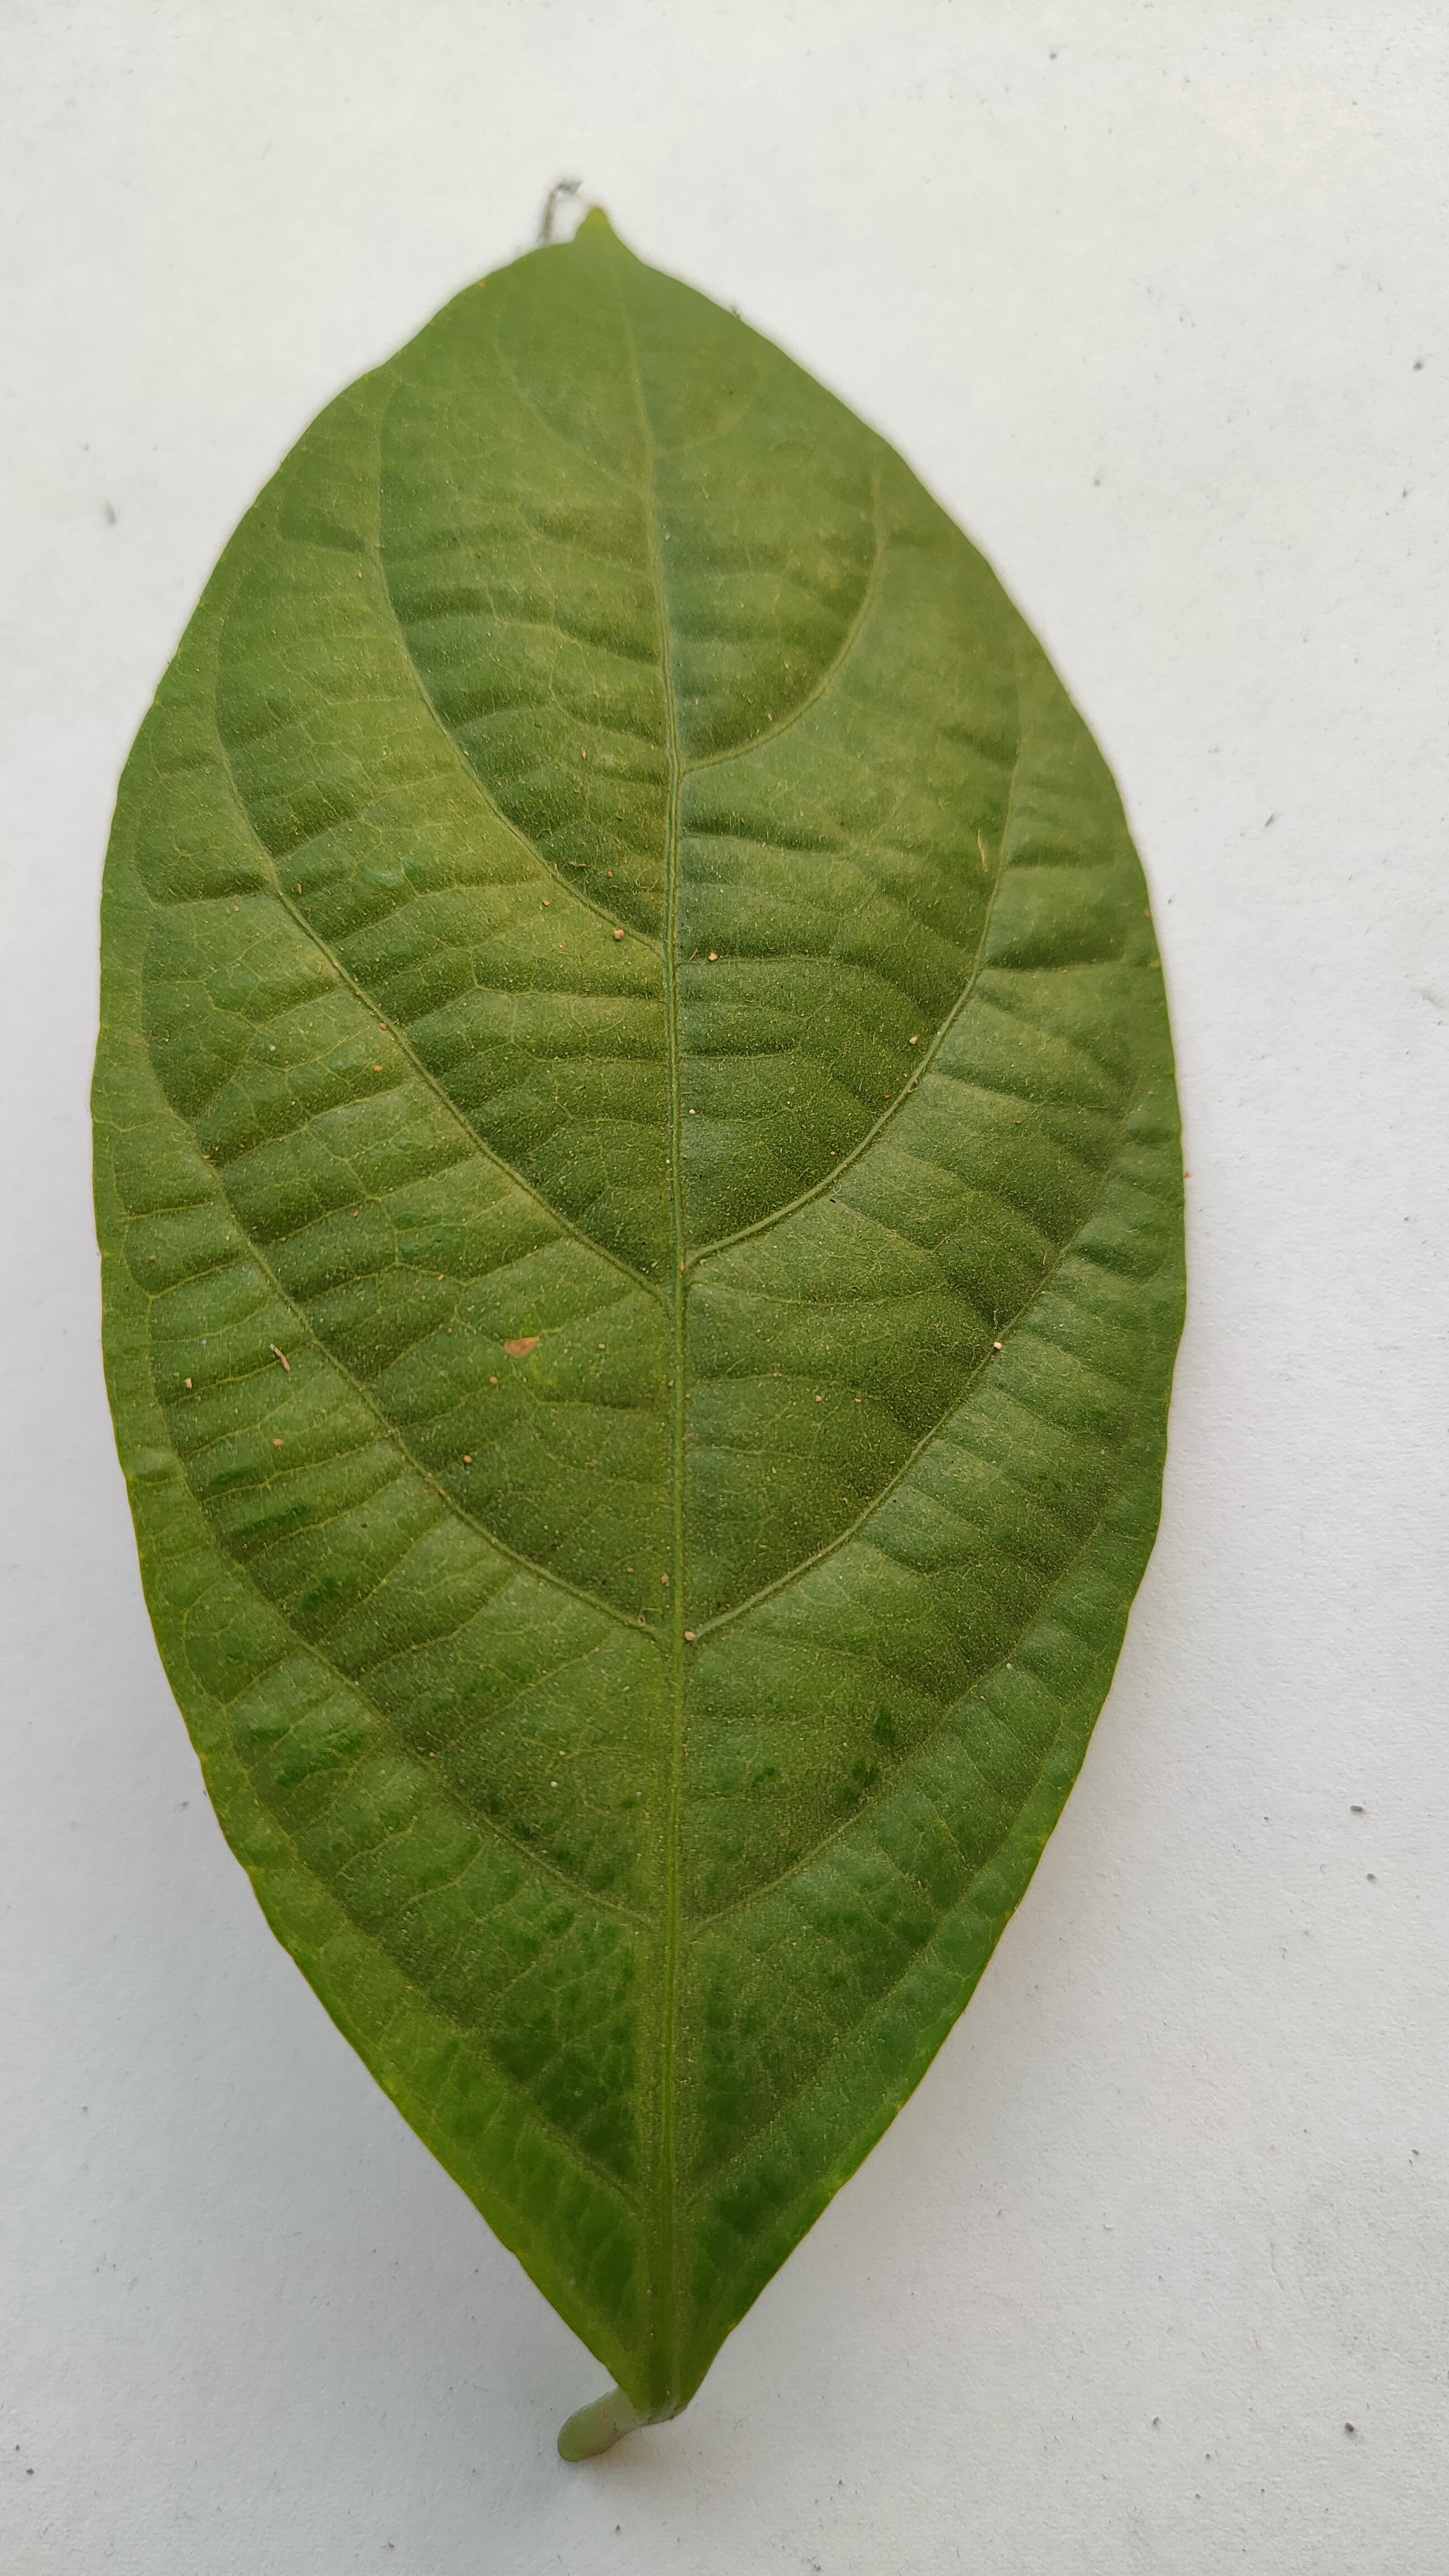
Leaf variety: Lotkon